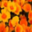
Label: poppy